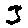
Label: 3